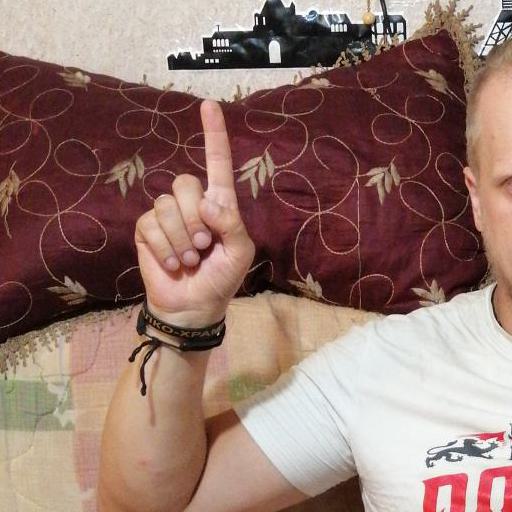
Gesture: one